Jankent

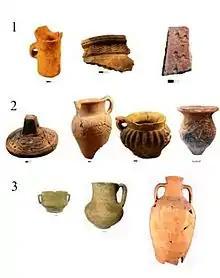
Pottery types found in 9th/10th century AD layers of Jankent: 1 - Dzhetyasar, 2 - Oghuz, 3 - Khorezmian (created by I.A. Arzhantseva 2012)

Since 2011, a team from Moscow State University has applied several non-destructive survey techniques to large parts of the site. The results show that the citadel interior was probably located on a natural elevation. There was a regular lay-out and dense arrangement of buildings across much of the western half of the interior, in contrast to larger building complexes ('estates') in a loose arrangement in the eastern half. The annexe attached to the northern town wall proved to be completely empty. In 2019, a Moscow geomorphology-pedology team carried out mechanical coring on a grid across the site. Preliminary results include deep stratification of cultural layers several metres down found in most cores; the large regular feature on the inside of the northern wall is not an 'estate' (as originally thought), but a massive clay platform; and the substantial structure outside the east gate, hypothesized to be the remains of a caravanserai, are a natural island in a (now dry) river bed dating to before the beginnings of settlement at Dzhankent.